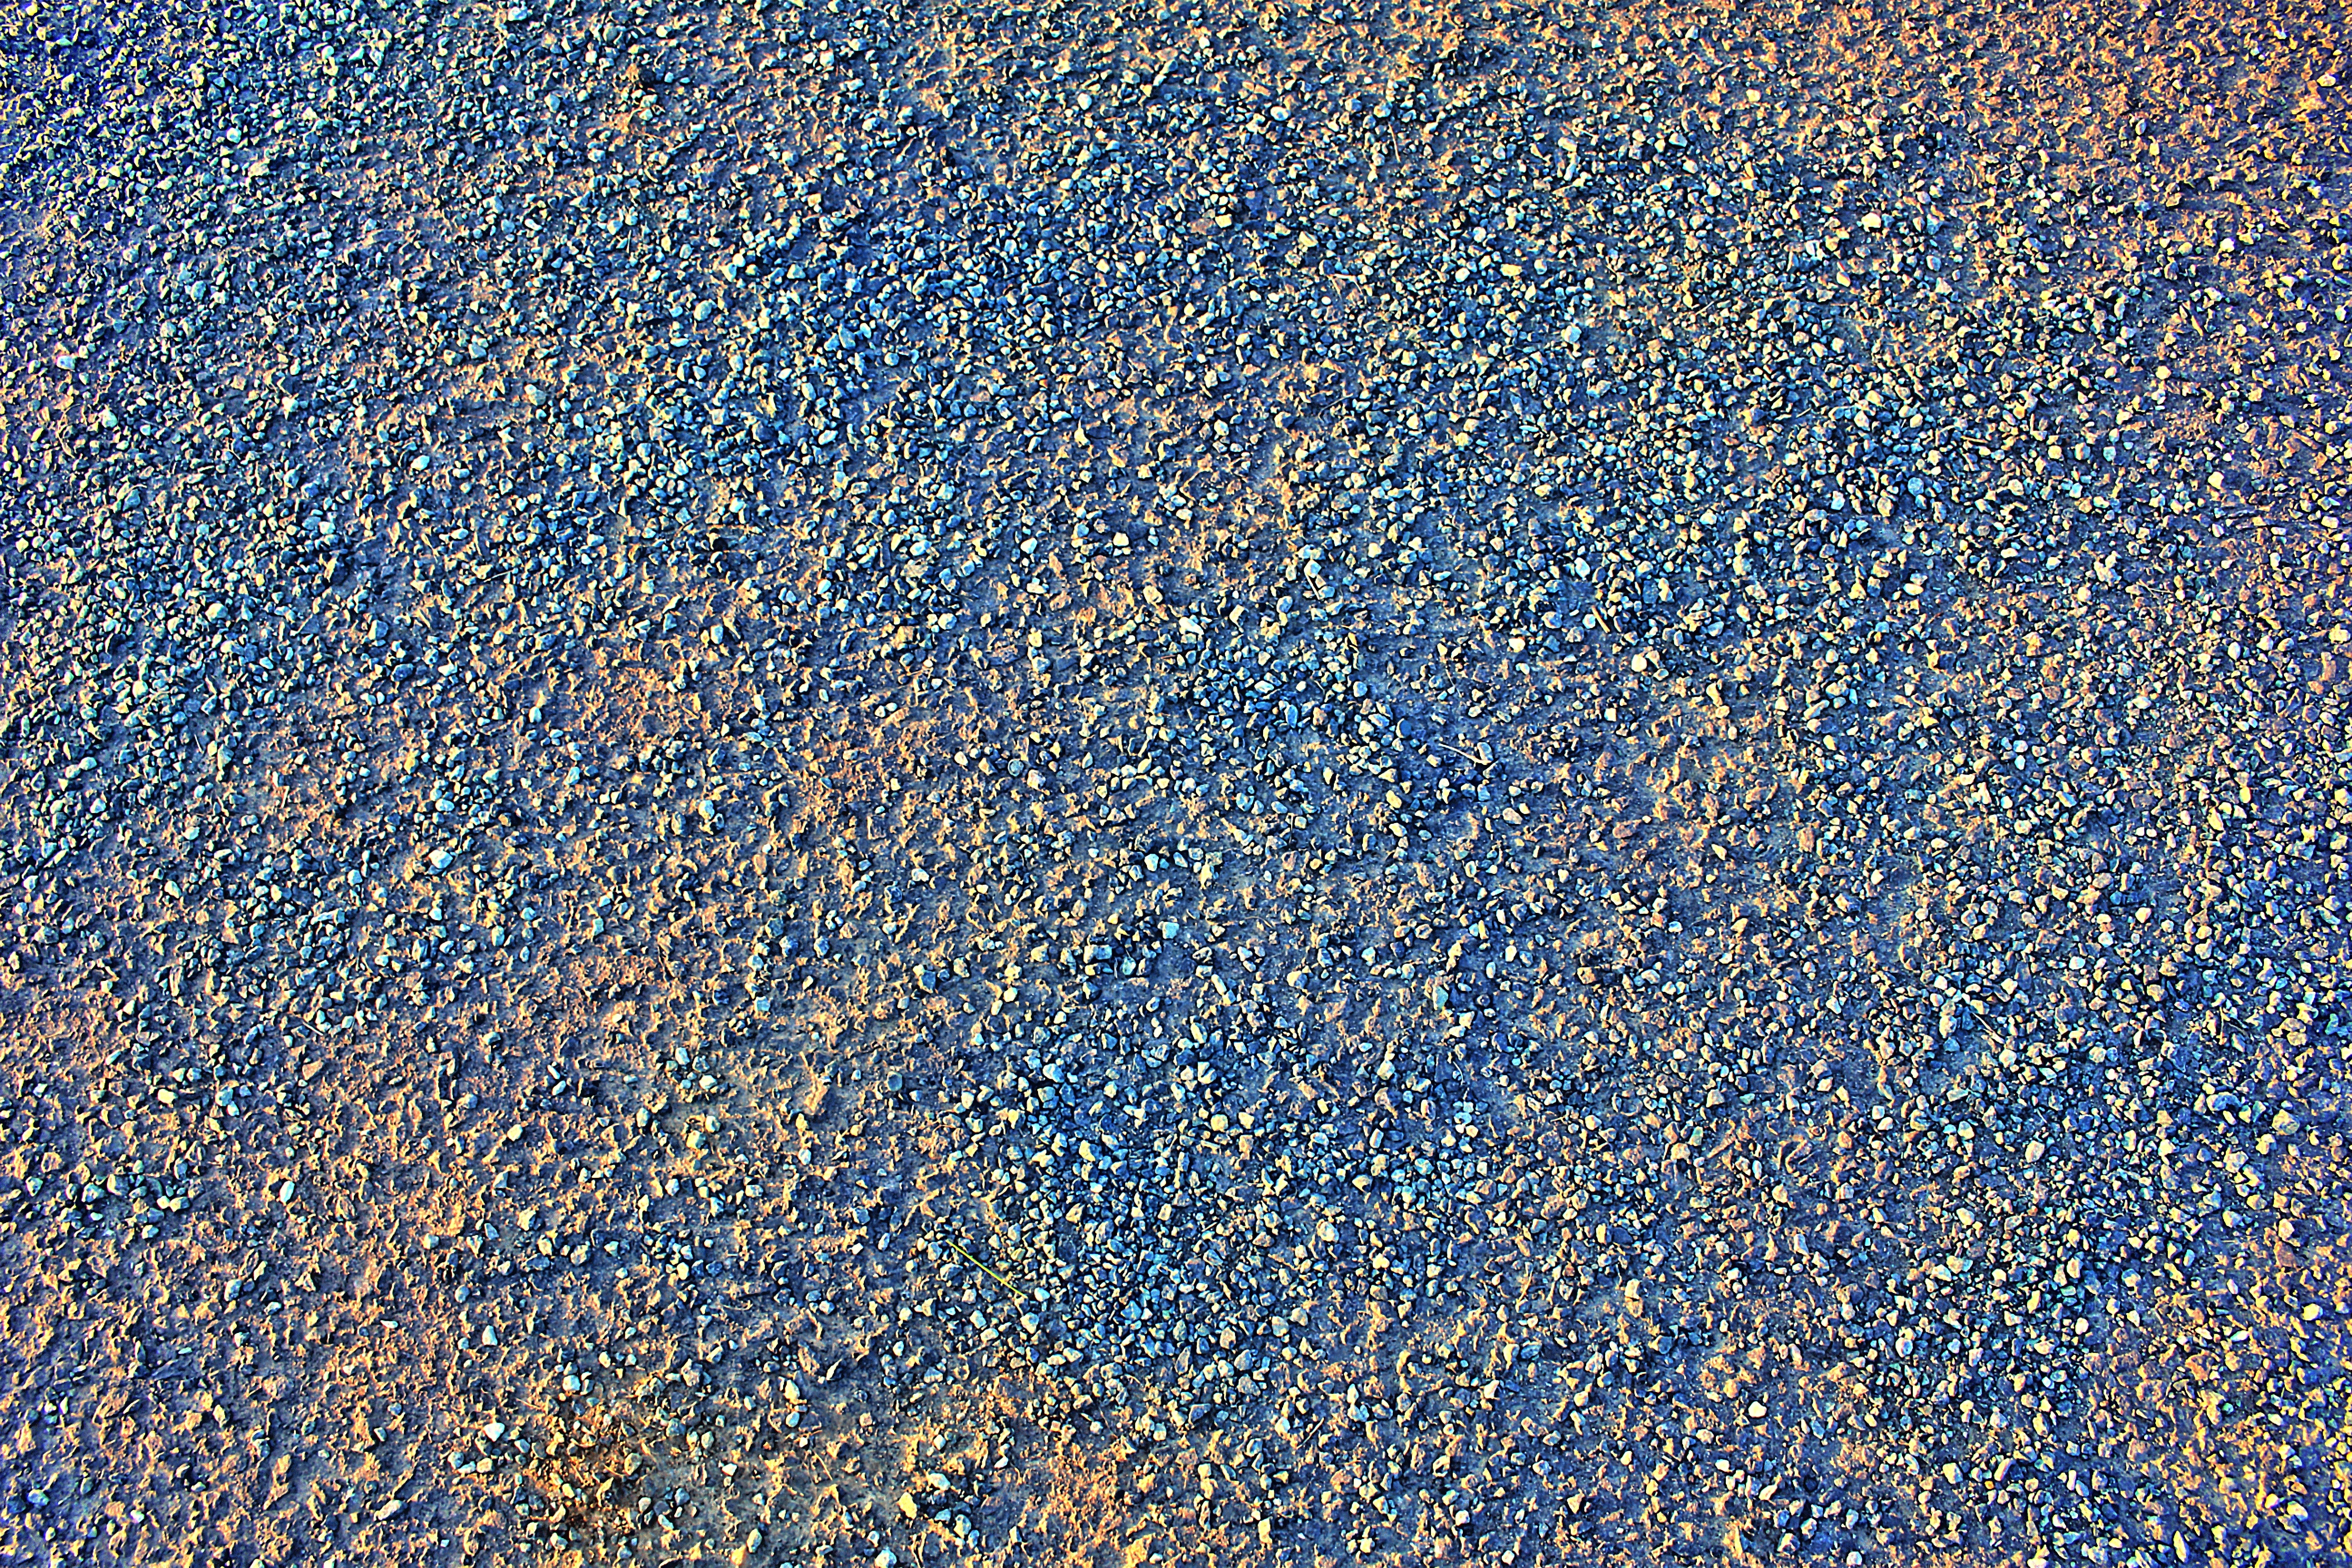
sand, structure, road, sunlight, texture, flock, asphalt, pebble, soil, material, gravel, hdr image, flooring, road surface